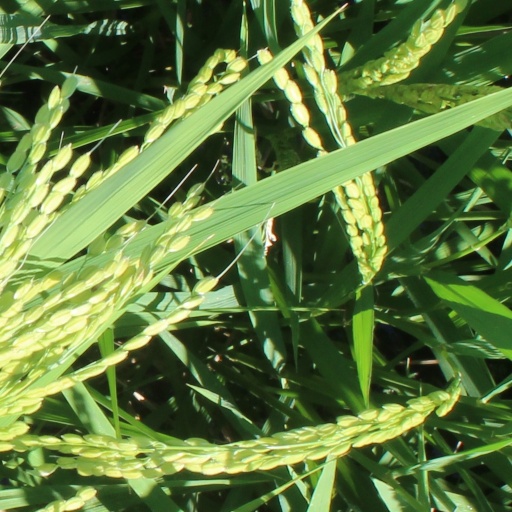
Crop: rice